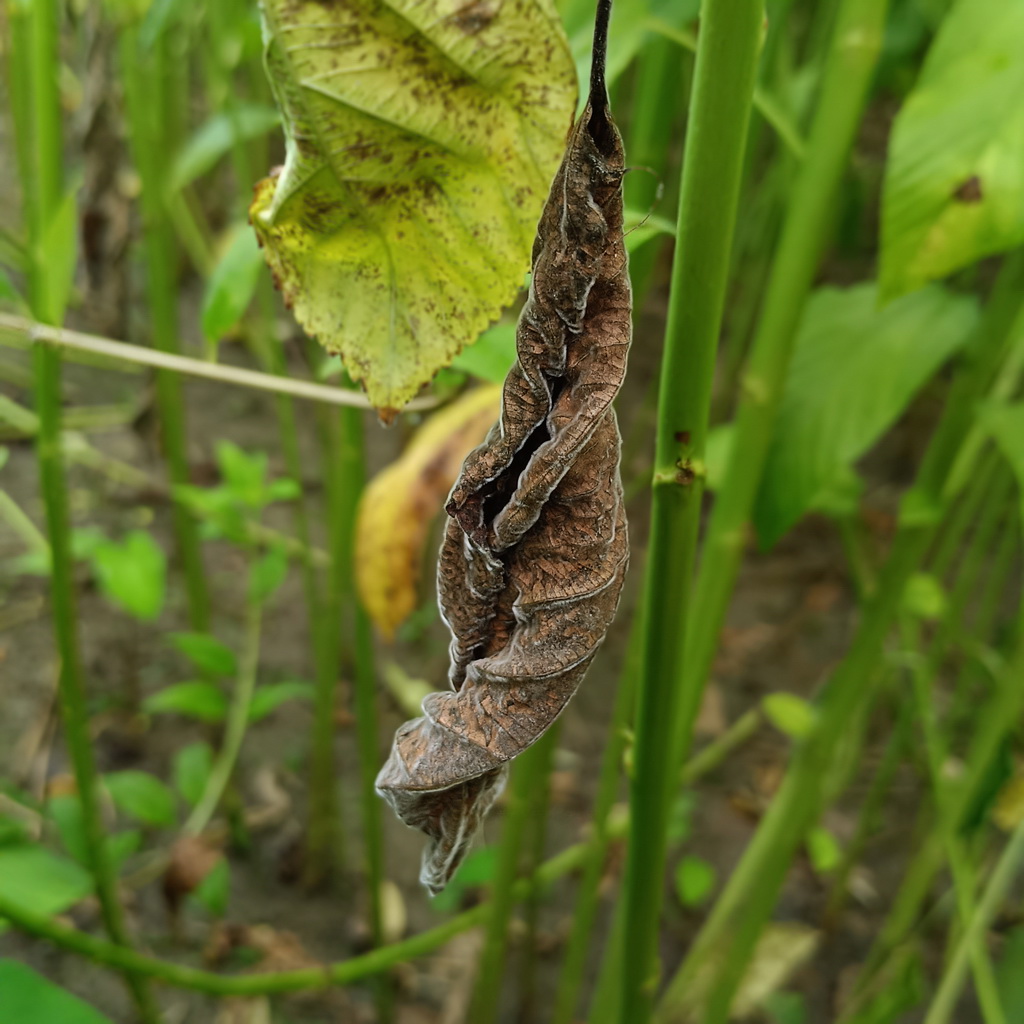
Label: Dieback